Hugo Johnstone-Burt

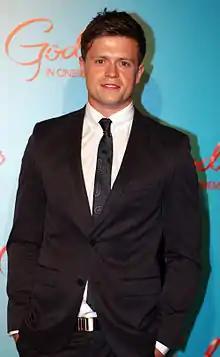
Johnstone-Burt at the premiere of "Goddess" in 2013

Hugo Kingsley Johnstone-Burt (born 10 October 1988) is a Scottish-Australian actor. He grew up in Sydney and decided to become an actor after attending his first drama class. Johnstone-Burt graduated from the National Institute of Dramatic Art in 2009. He appeared in small roles in Australian dramas "Rake", "Sea Patrol" and "", before he was cast as Fish Lamb in "Cloudstreet". The role earned him two ASTRA Award nominations. Johnstone-Burt went on to star in "Carelesss Love" and he took on the role of Constable Hugh Collins in ABC1's "Miss Fisher's Murder Mysteries". In 2012, Johnstone-Burt appeared in "Tricky Business" and filmed a guest role in "Home and Away". He has also appeared in the musical drama film "Goddess" (2013) and the disaster film "San Andreas" (2015).